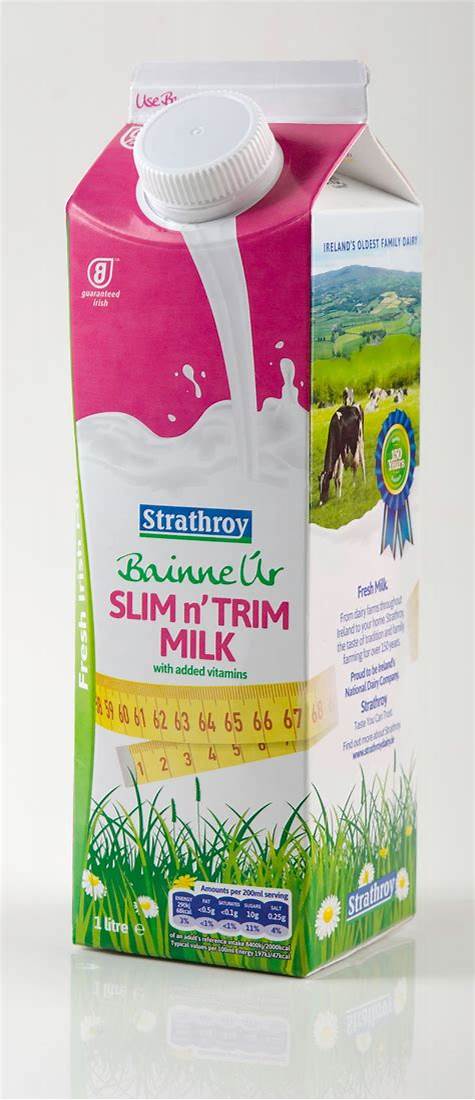
Label: cardboard